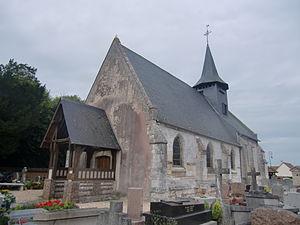
Église Saint-Paer de Berville-en-Roumois (Eure, Normandie, France)
Les Monts-du-Roumois est, depuis le 1ᵉʳ janvier 2017, une commune nouvelle française située dans le département de l'Eure en région Normandie.
Berville-en-Roumois est une ancienne commune française située dans le département de l'Eure, en région Normandie.